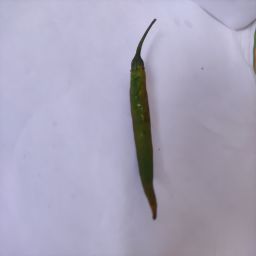
Crop: Chile Pepper
Quality: Old